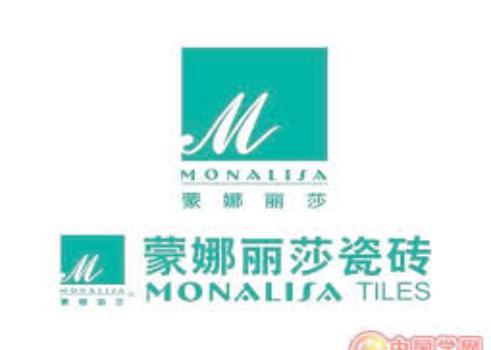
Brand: mona lisa-2
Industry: Necessities